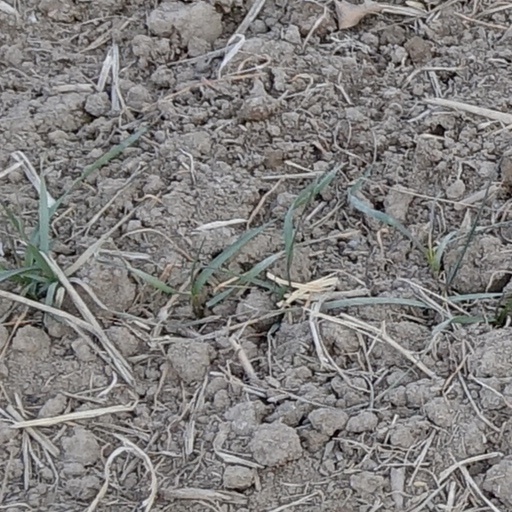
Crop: wheat